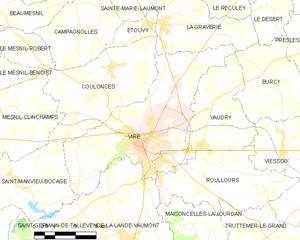
Vire
Kort over kommunen
Kort over kommunen
Vire er en kommune i departementet Calvados i Basse-Normandie regionen i det nordvestlige Frankrig. Indbyggerne kaldes Virois.